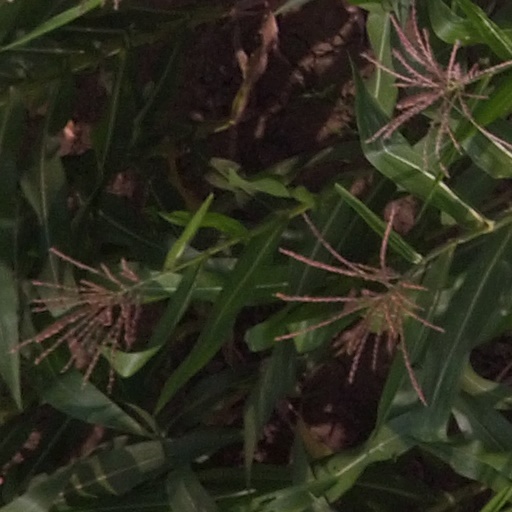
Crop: maize; corn